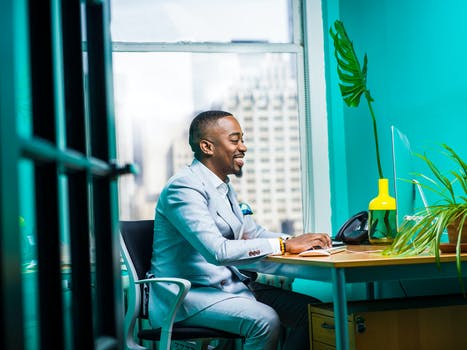
Label: No Watermark